Orvil A. Anderson

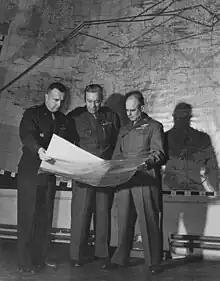
Anderson (center) with Lieutenant General James Doolittle (right) and Brigadier General Charles Banfill (left) at 8th Air Force headquarters in England

In World War II, Anderson worked in the Air War Plans Division, and was involved in planning the Combined Bomber Offensive against Nazi Germany. He proved to be a brilliant, strategic planner and combat leader, as he selected the targets, planned, and directed the missions for Operation Big Week of February of 1944. These concentrated bombing strikes were the beginning of the 1,000-plane raids over Germany, which marked the turning point of the air war over Europe. He was promoted to brigadier general on September 18, 1942 and promoted to major general on February 28, 1944.